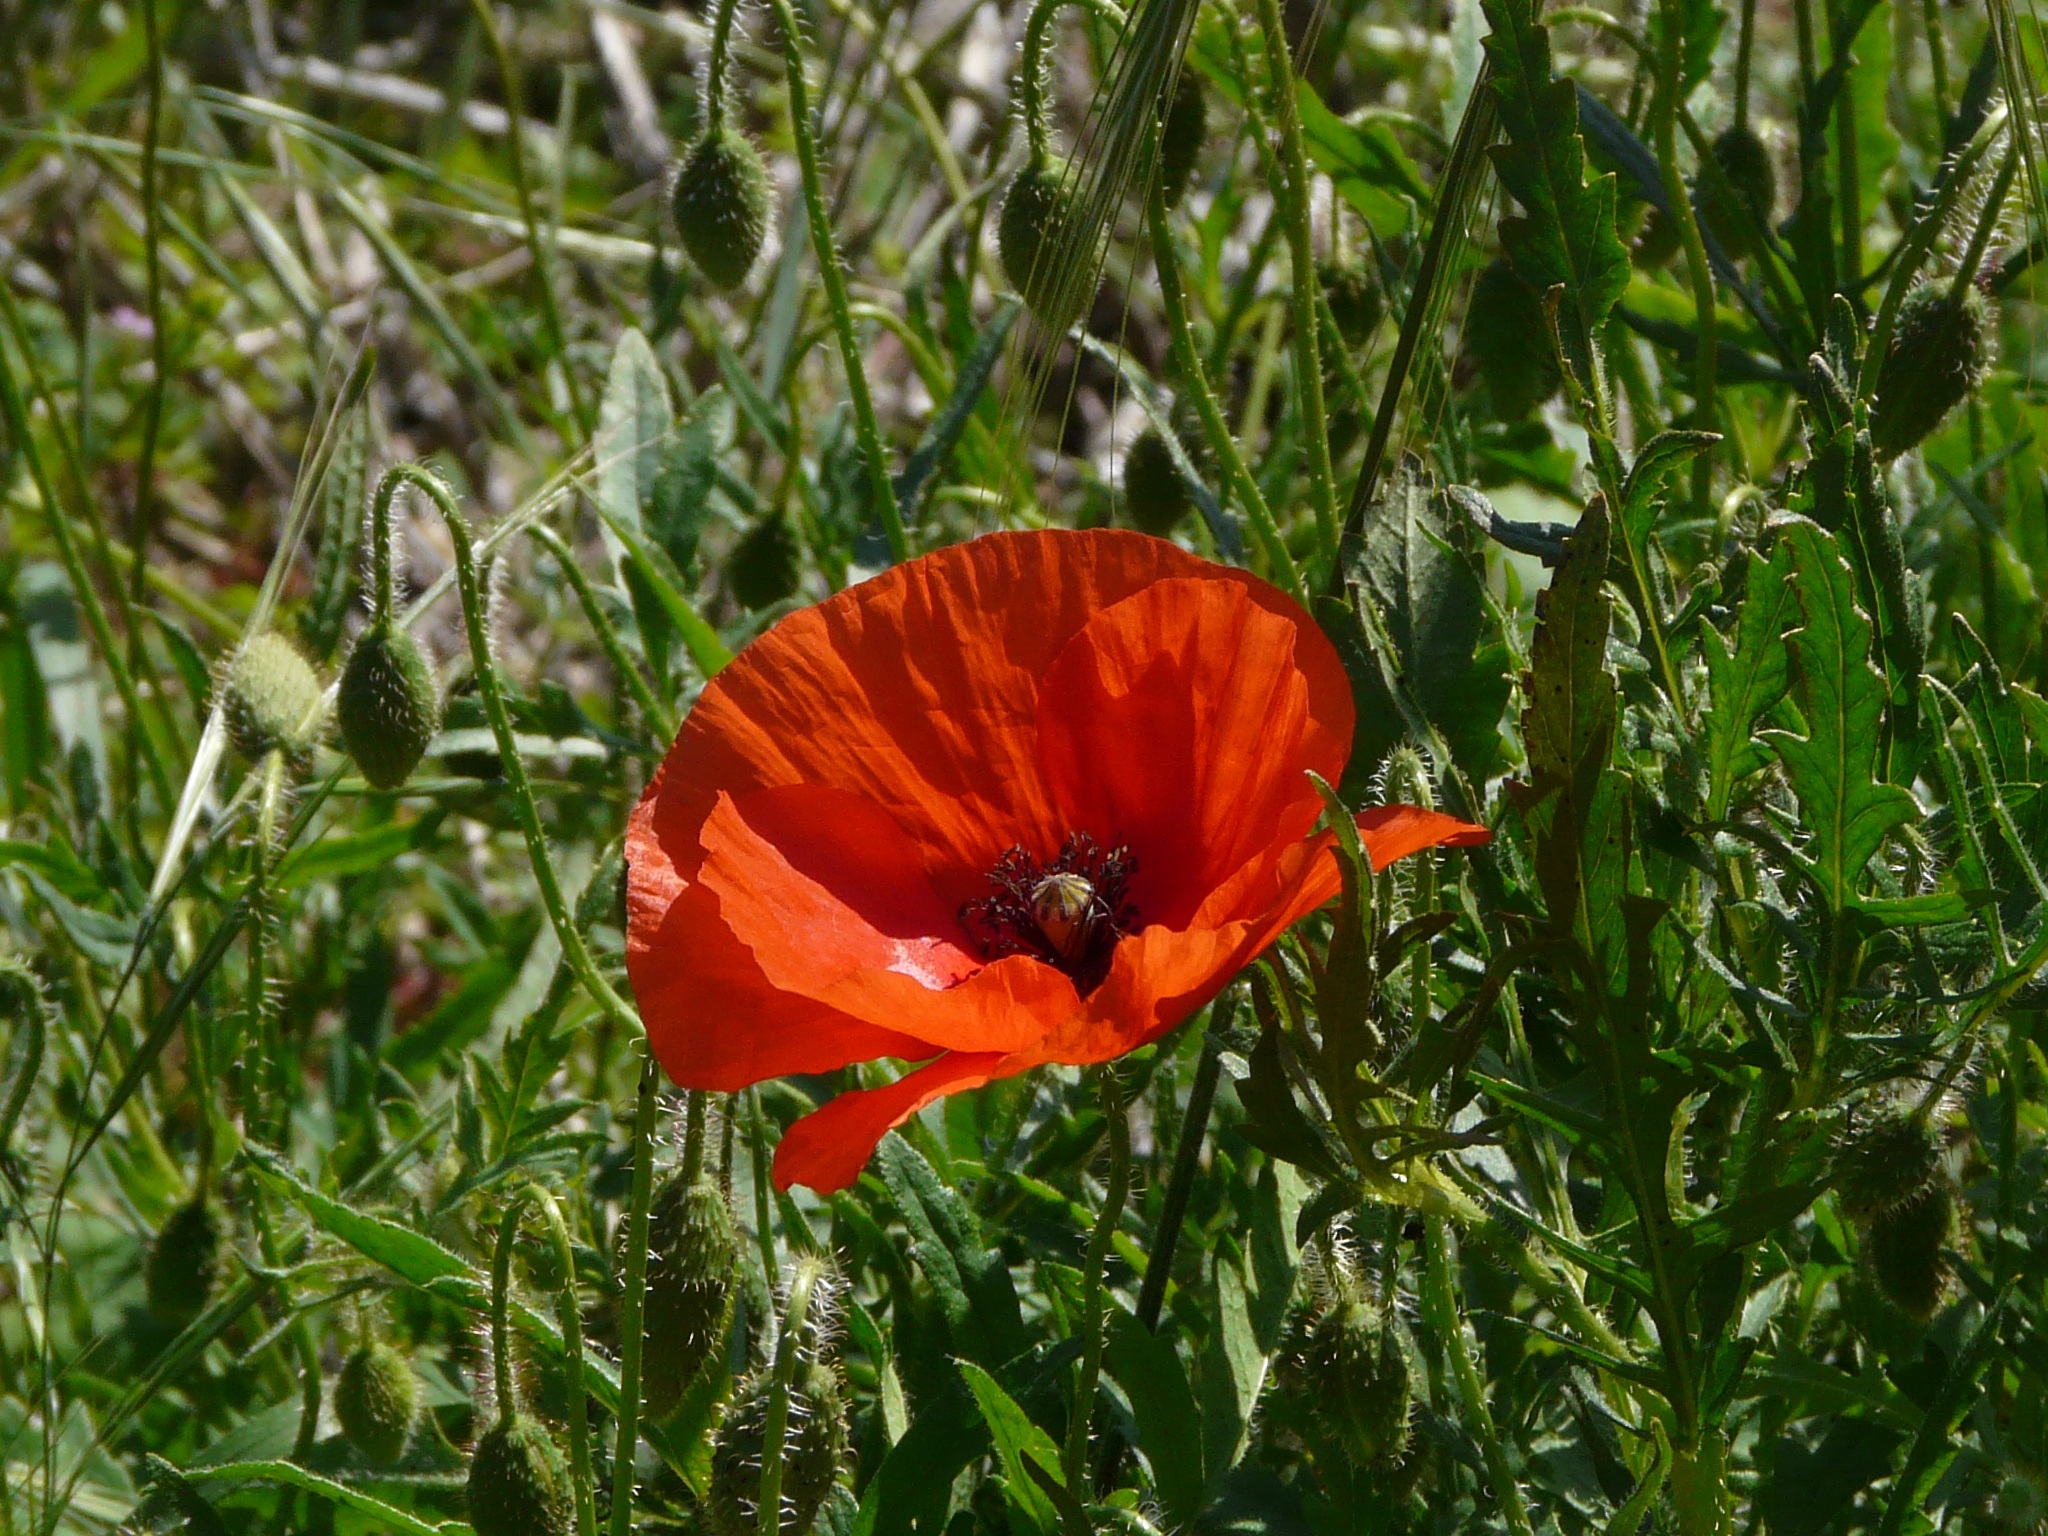
nature, grass, plant, field, meadow, prairie, leaf, flower, red, insect, botany, butterfly, flora, fauna, wildflower, fields, poppy, coquelicot, flowering plant, land plant, poppy family